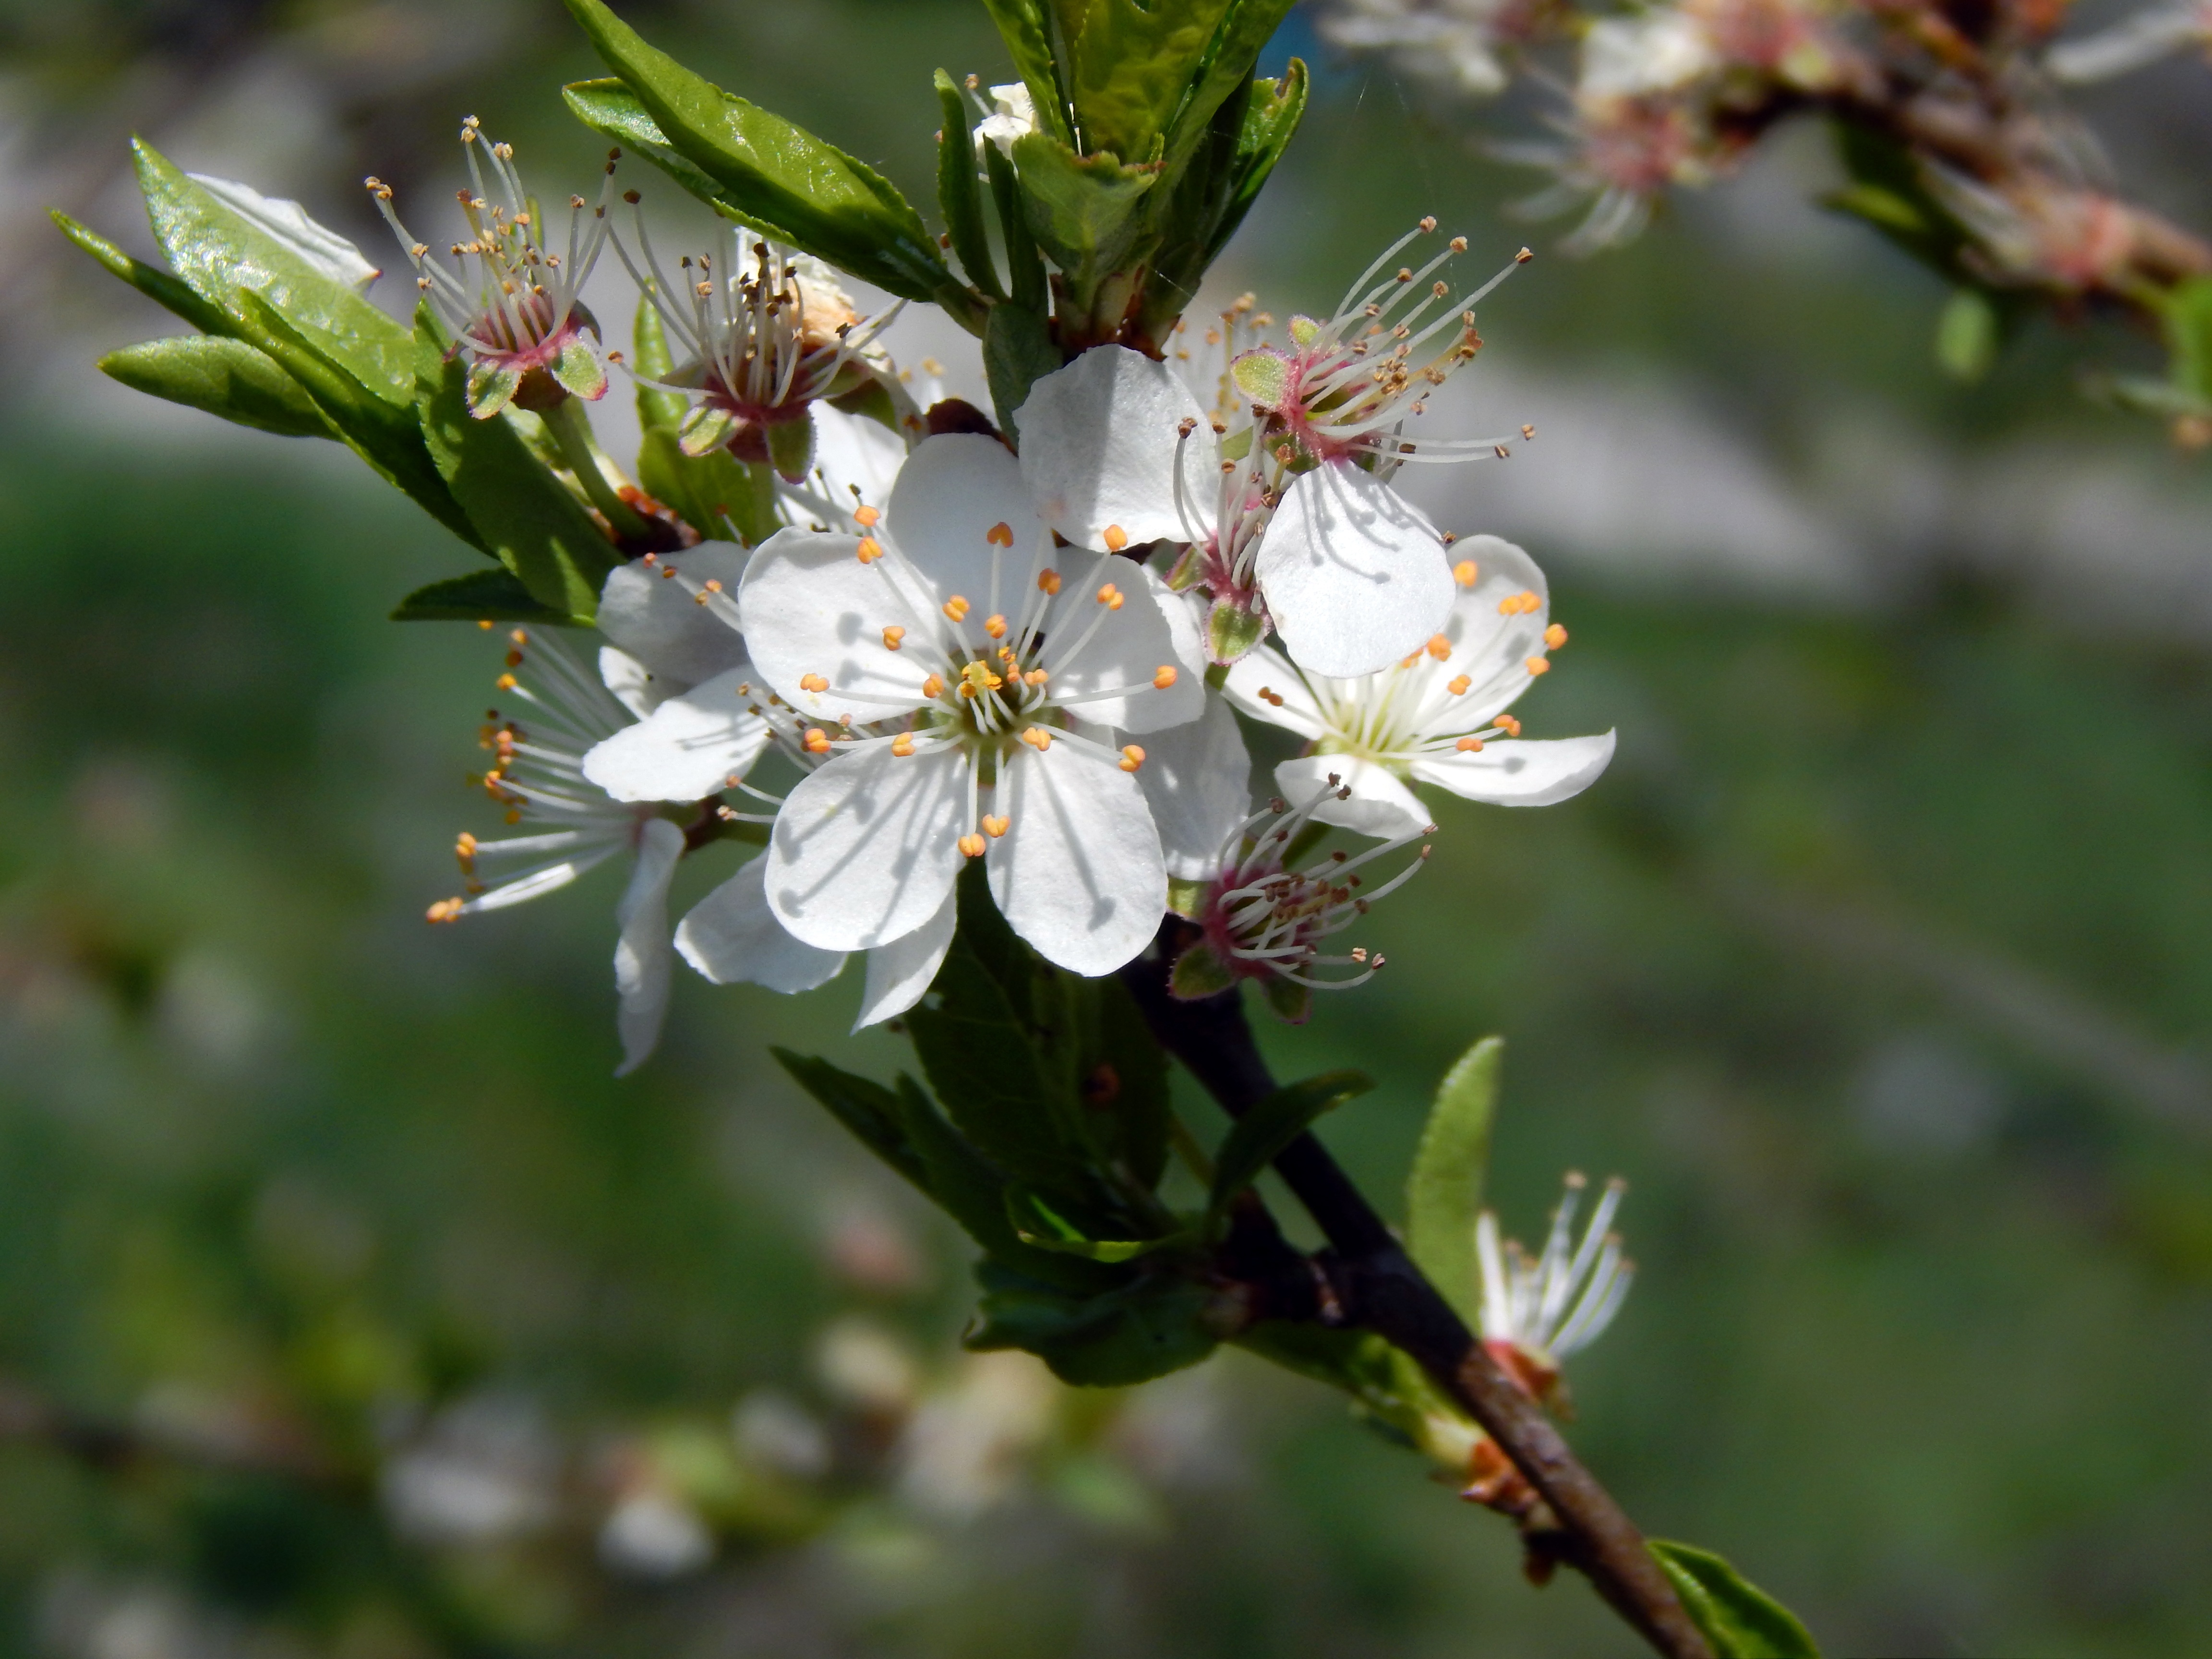
tree, branch, blossom, plant, fruit, flower, food, spring, produce, evergreen, botany, flora, wildflower, colors, shrub, macro photography, flowering plant, rose family, land plant